Paolo Nespoli

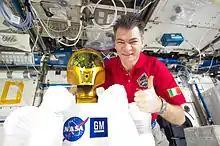
Expedition 26/27 flight engineer Paolo Nespoli poses with Robonaut 2.

Paolo Nespoli served as first flight engineer for Expedition 26/27, Europe's third six-month mission to the International Space Station (ISS).